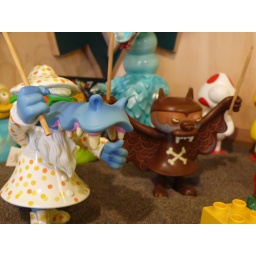
edward and steven in the sand box